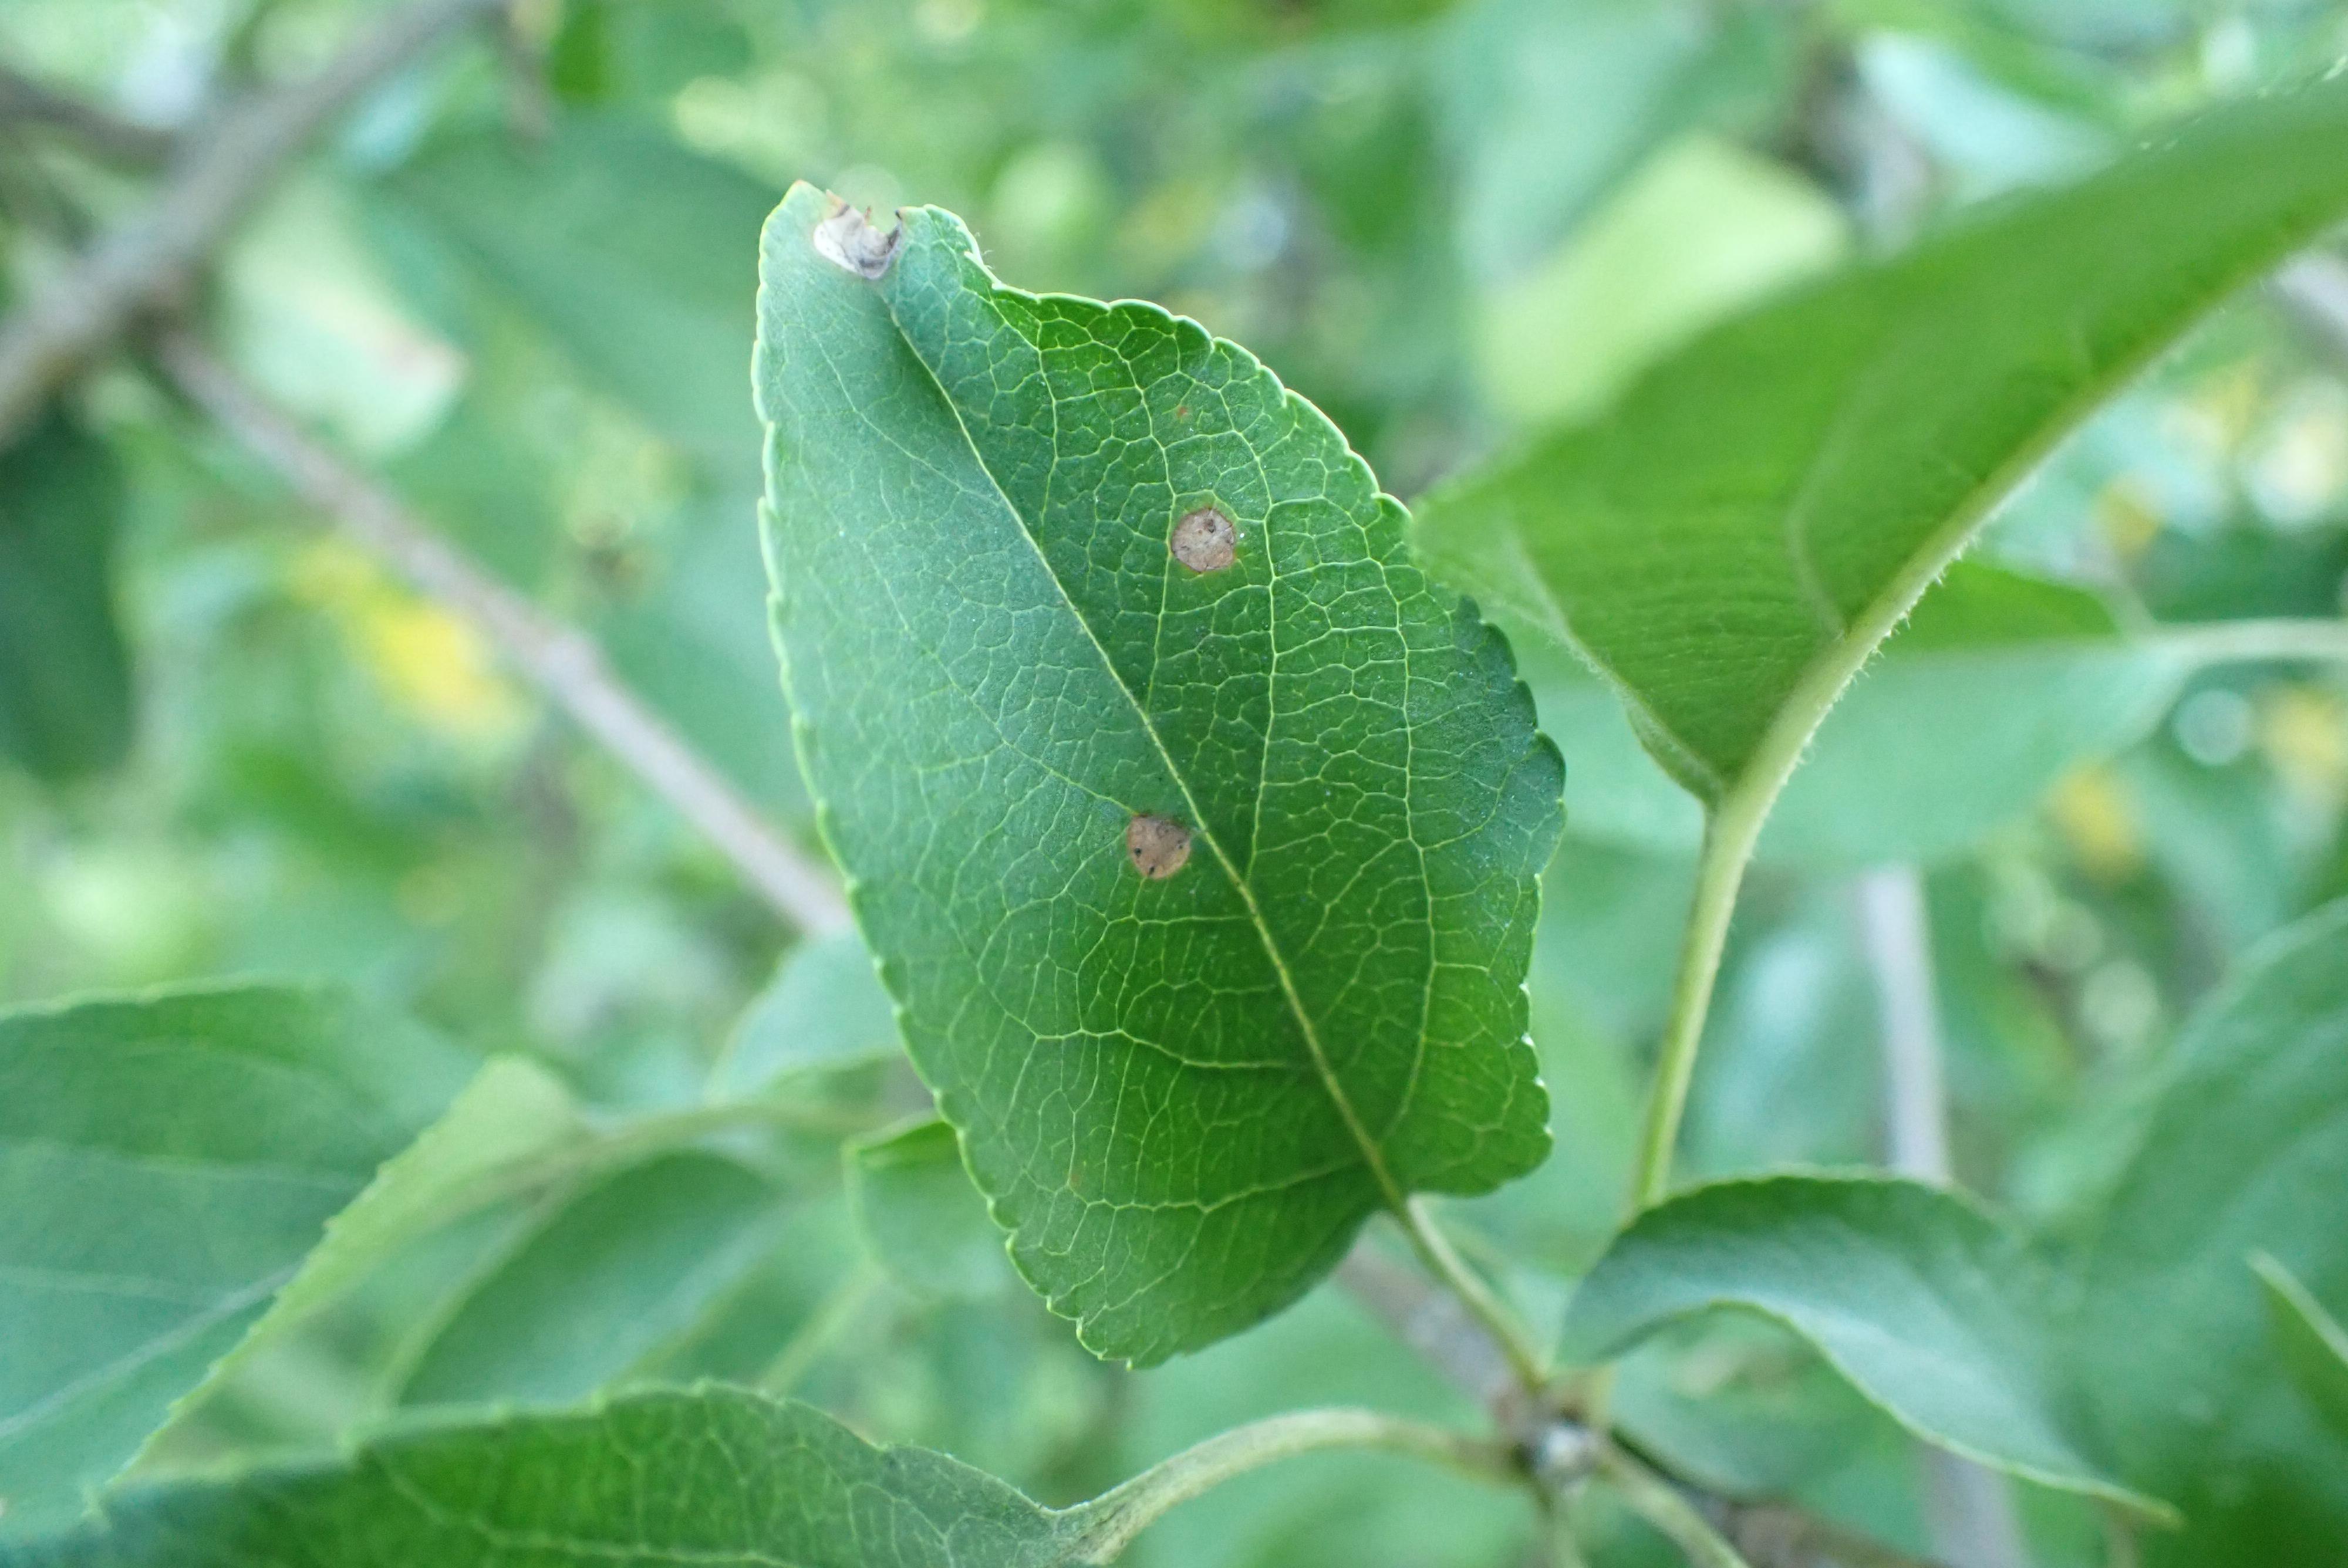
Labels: frog_eye_leaf_spot